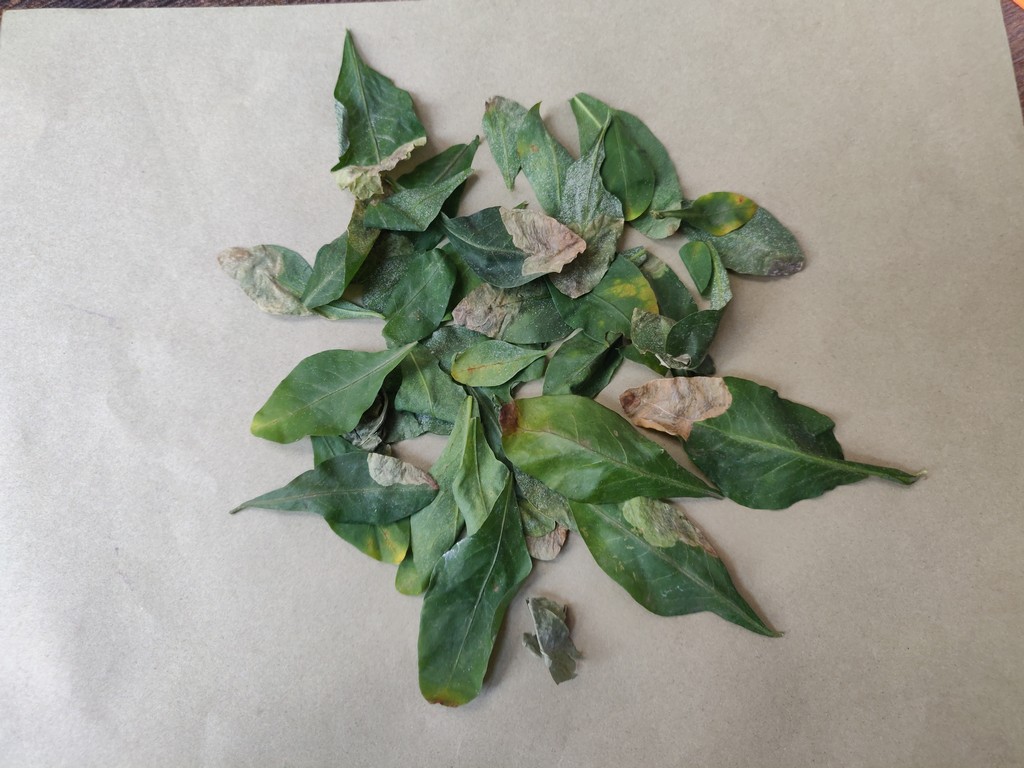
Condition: Unhealthy
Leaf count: multiple
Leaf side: unknown